Scenes of a Sexual Nature

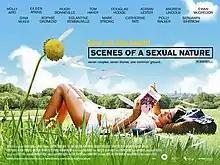
Poster

Scenes of a Sexual Nature is a 2006 British comedy-drama film directed by Ed Blum and starring an ensemble cast which includes Ewan McGregor, Adrian Lester, Eileen Atkins, Andrew Lincoln, Gina McKee, Sophie Okonedo, and Hugh Bonneville.